Michalovice Castle

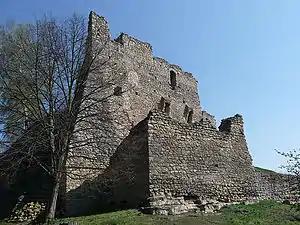
The ruins of Michalovice Castle

Michalovice is a castle near the Jizera river, about northwest of the town of Mladá Boleslav, in Central Bohemia, Czech Republic.